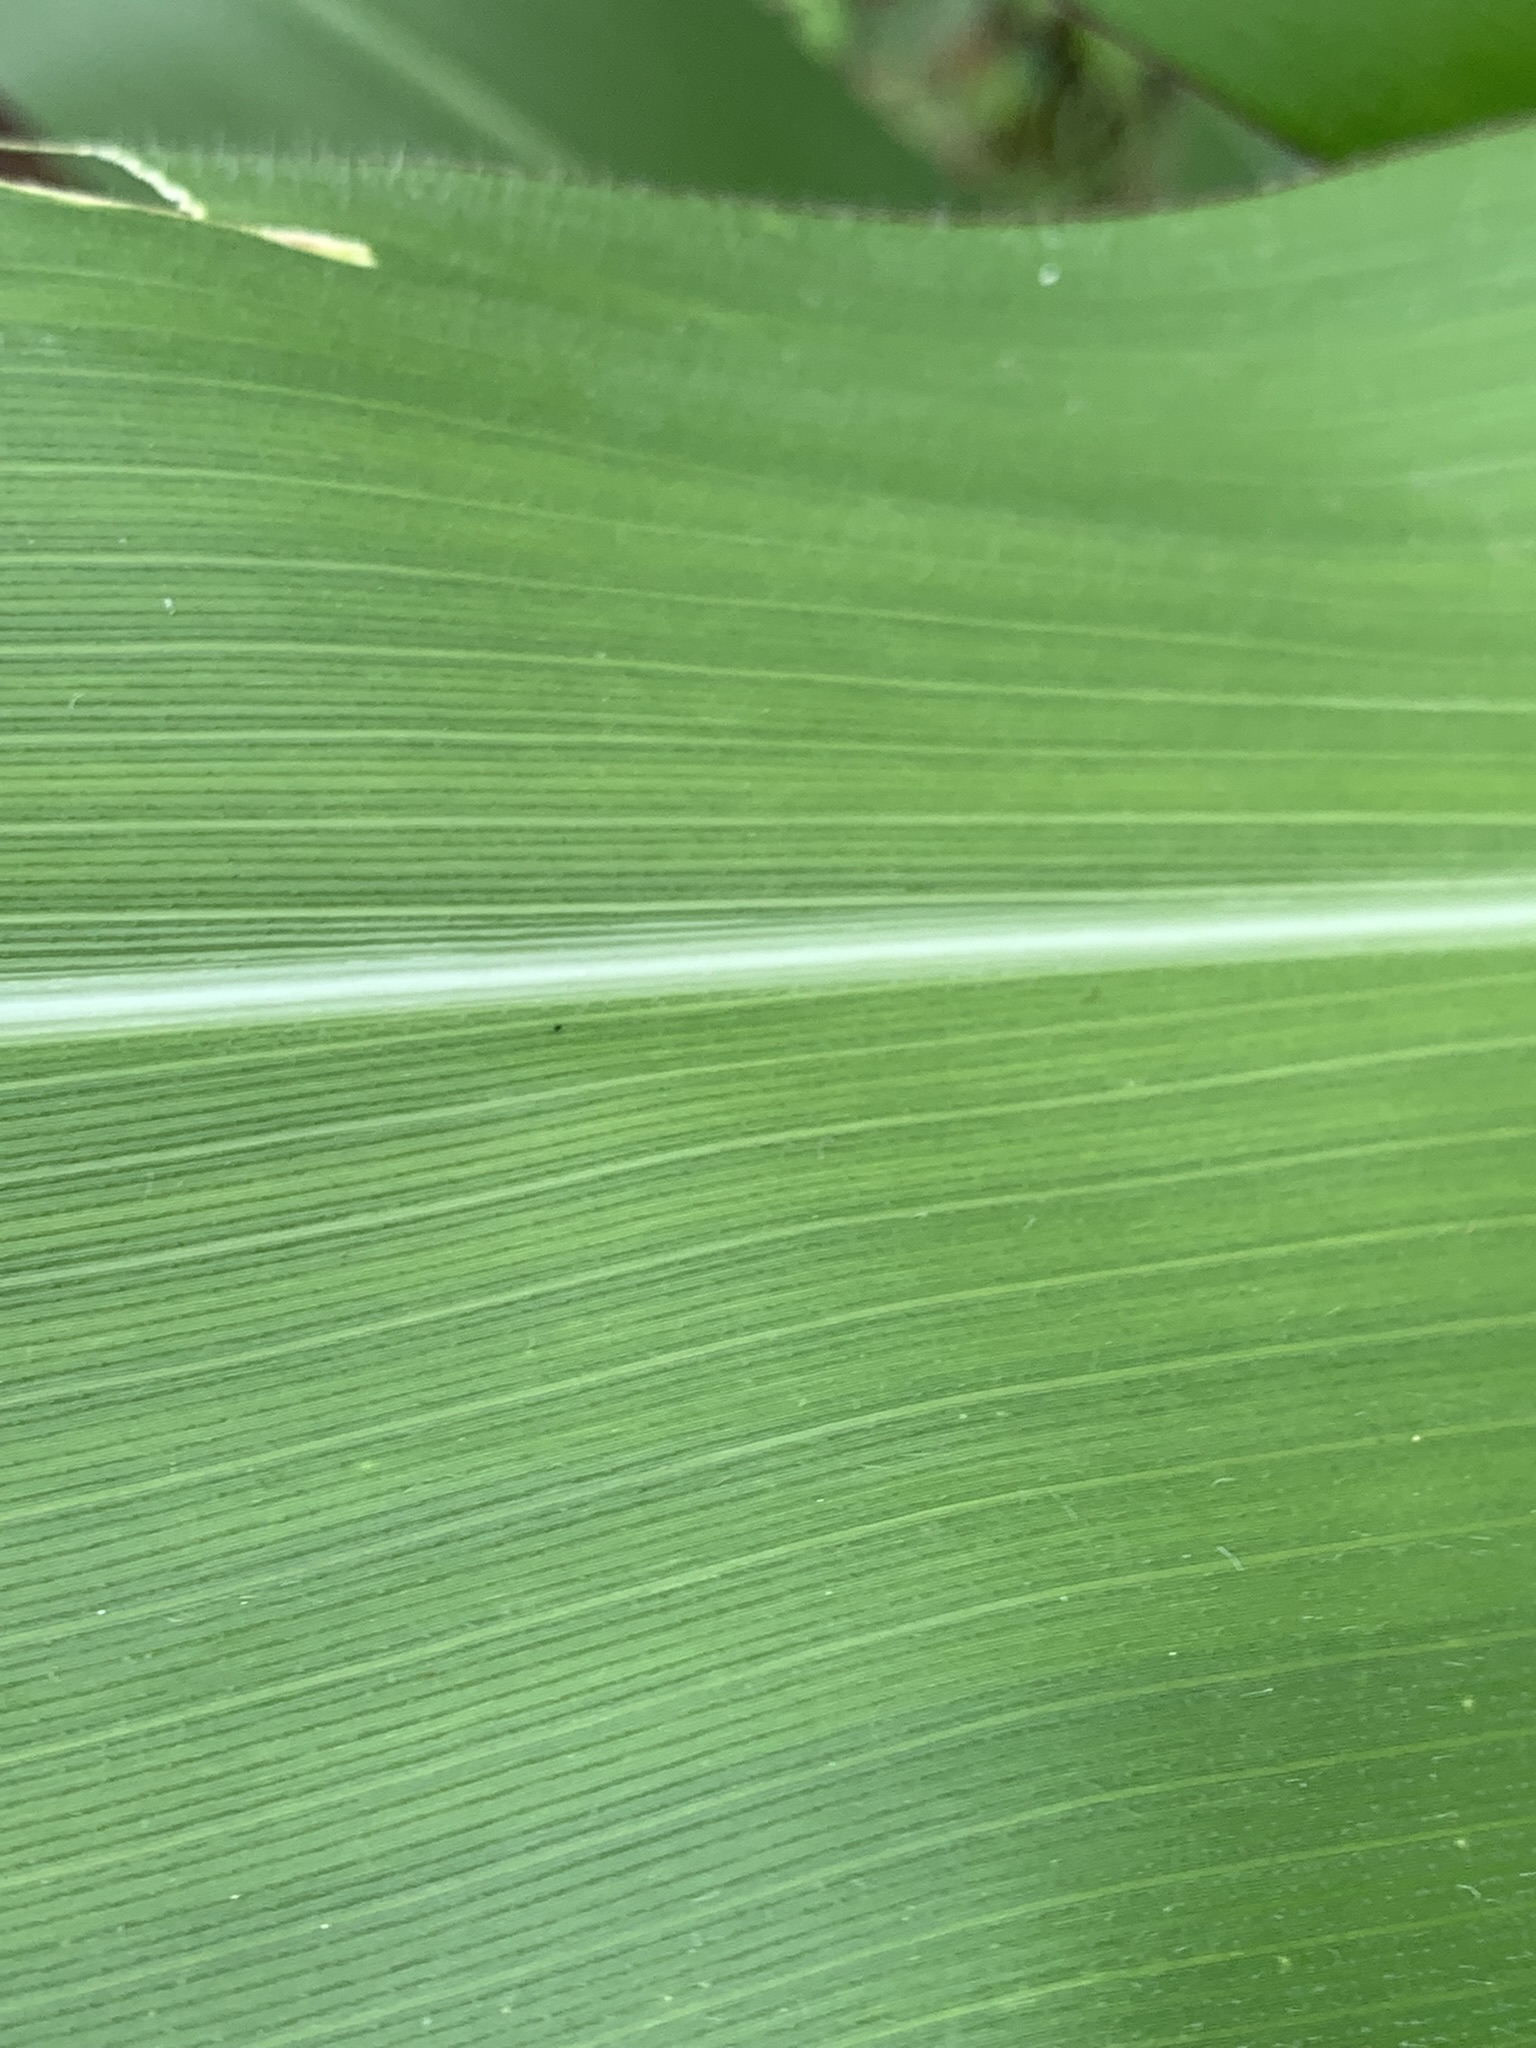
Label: Healthy